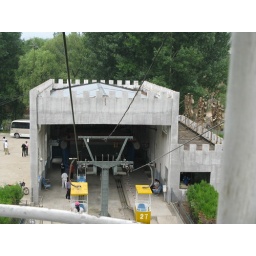
Coming in for a landing at the cable car wye house at the Great Wall at Simatai, Beijing, China; 06 Jun 2009.